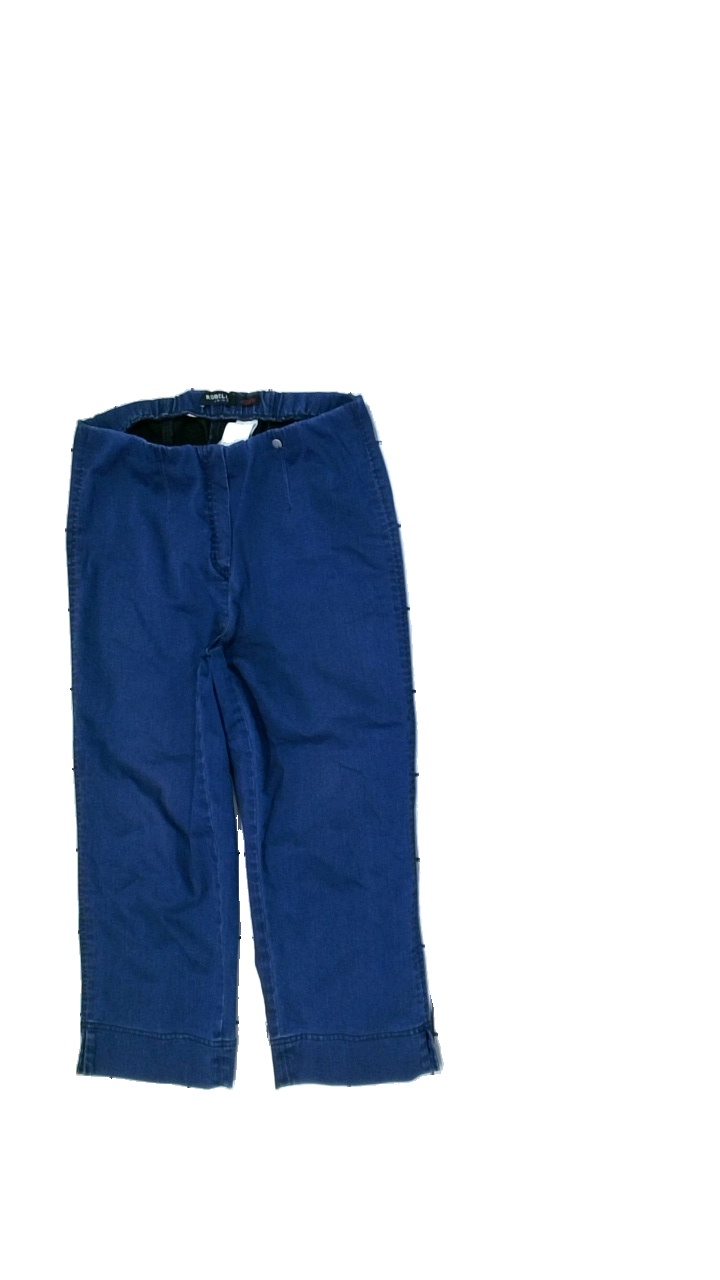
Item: Jeans (Ladies)
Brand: Rebell
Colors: Blue
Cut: Cropped
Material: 100% Cotton
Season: All
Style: Denim
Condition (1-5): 5
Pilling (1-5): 5
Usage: Reuse
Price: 50-100